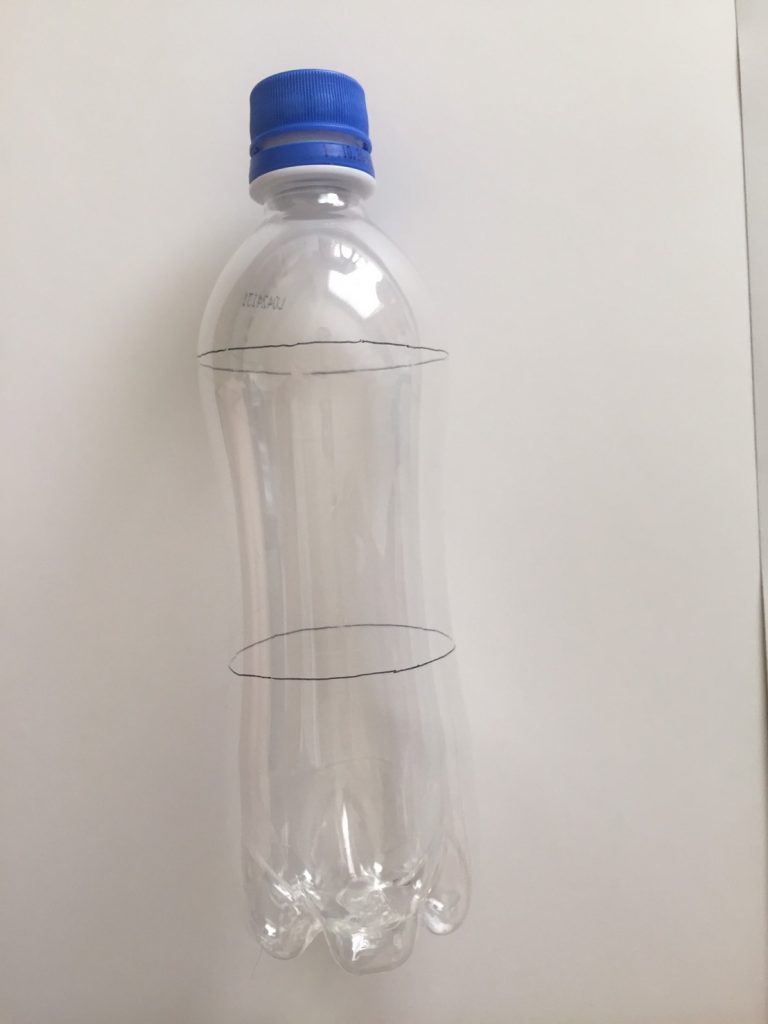
Waste category: plastic